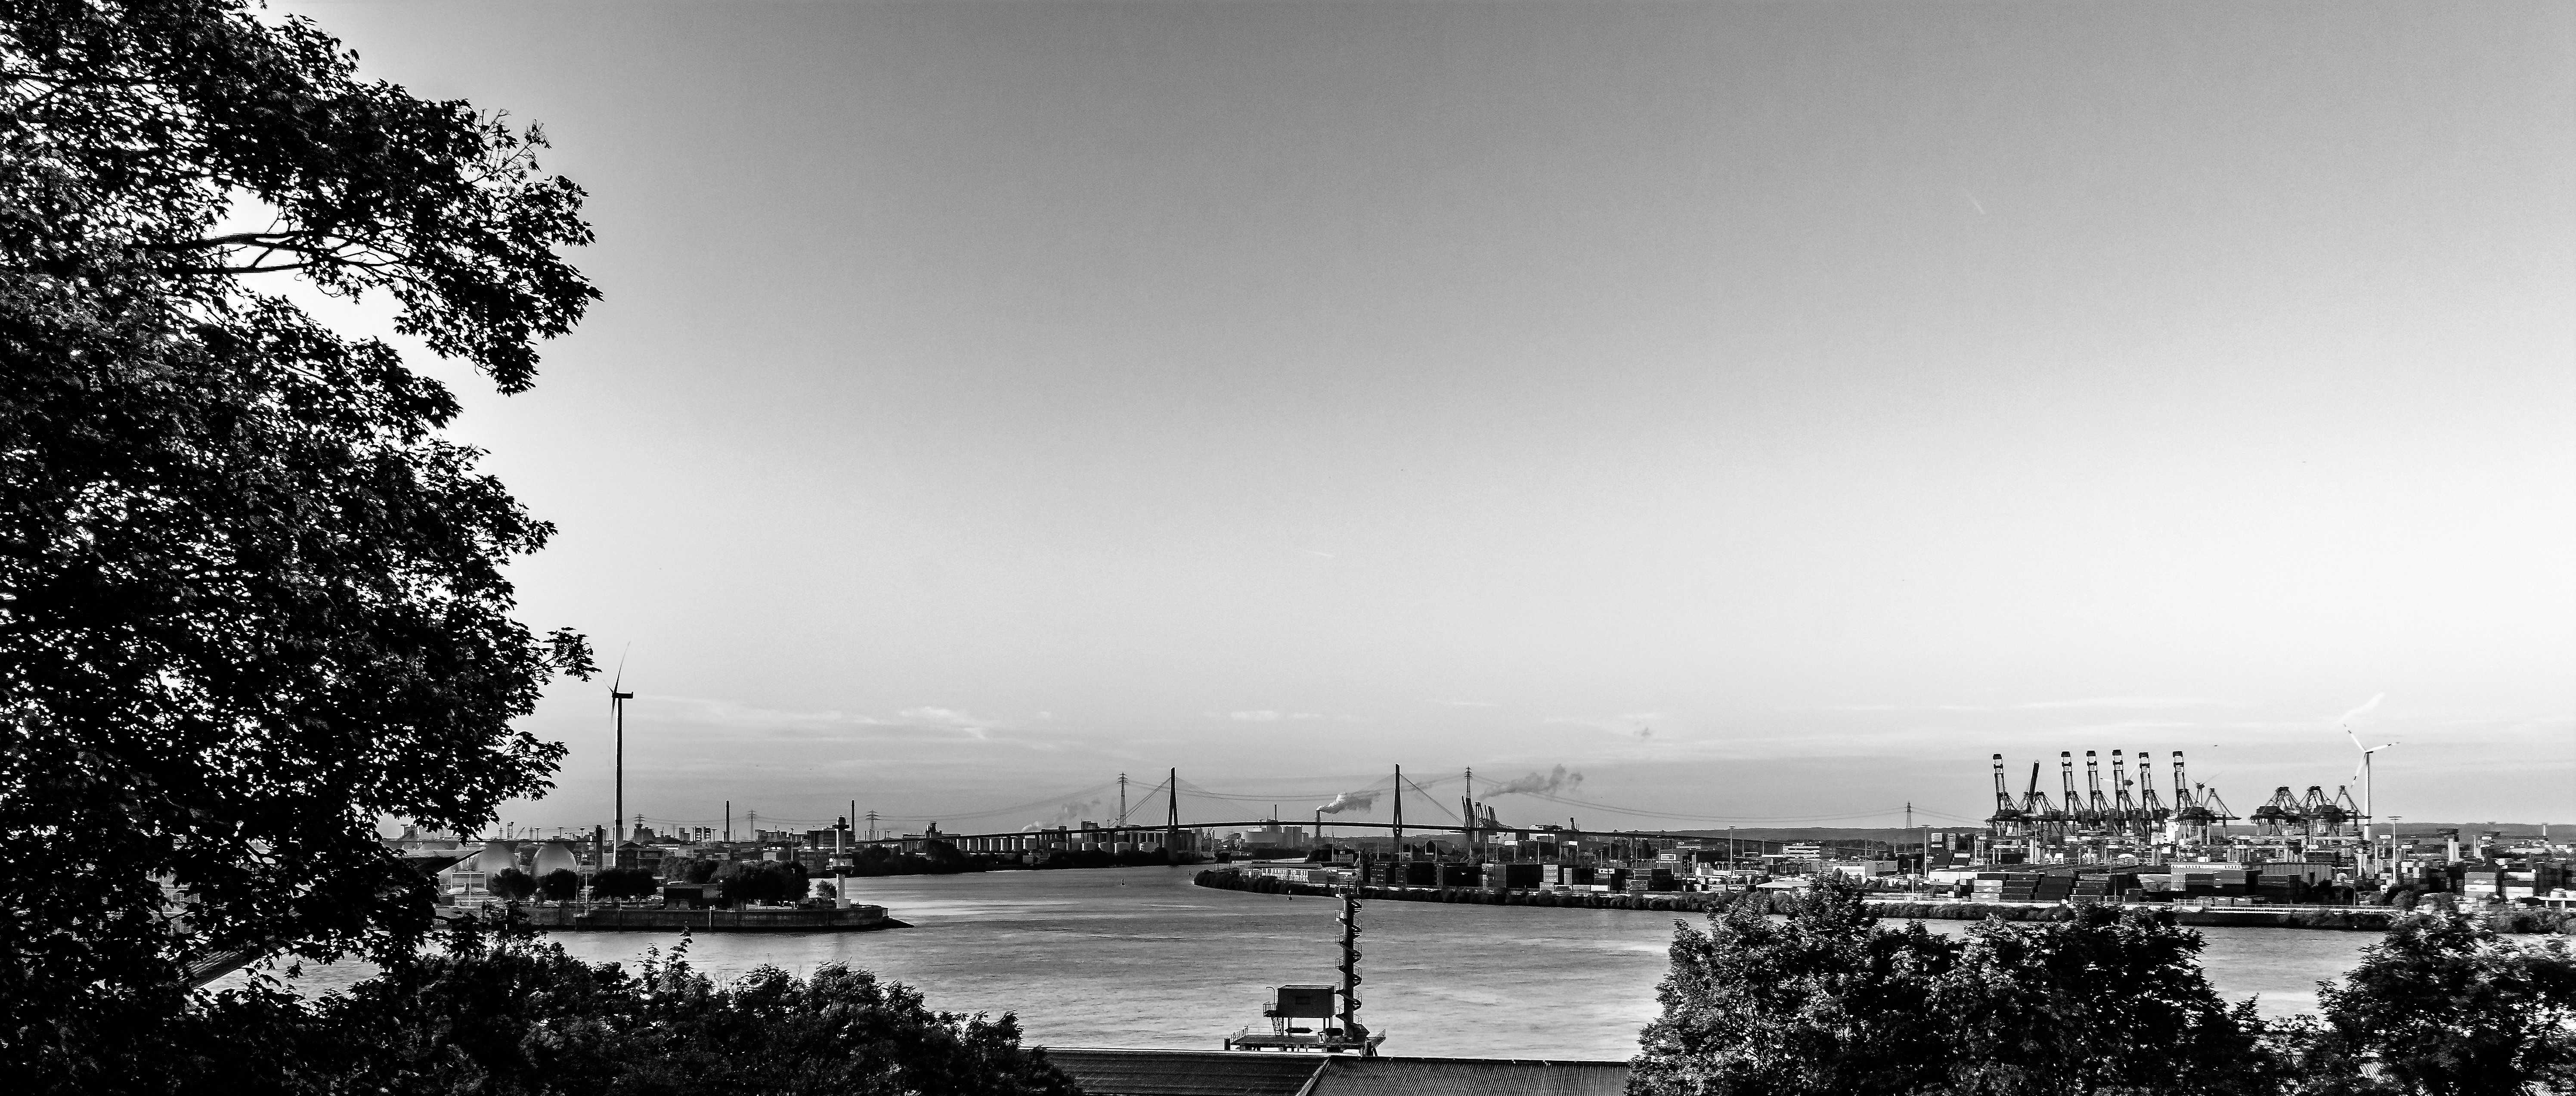
sea, horizon, cloud, black and white, skyline, photography, morning, cityscape, dusk, reflection, vehicle, port, monochrome, elbe, hamburg, harbour cranes, port of hamburg, s w, k hlbrand bridge, monochrome photography, atmospheric phenomenon